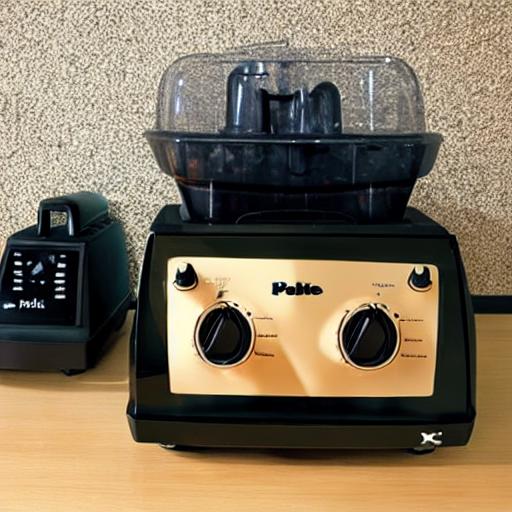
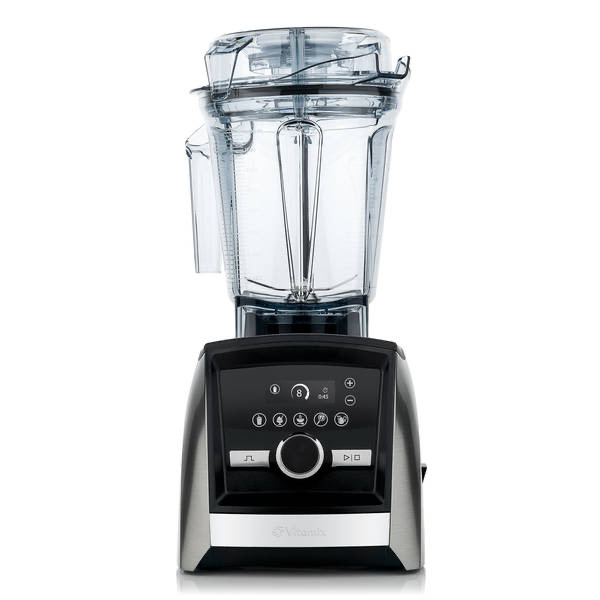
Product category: items_blender
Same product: no